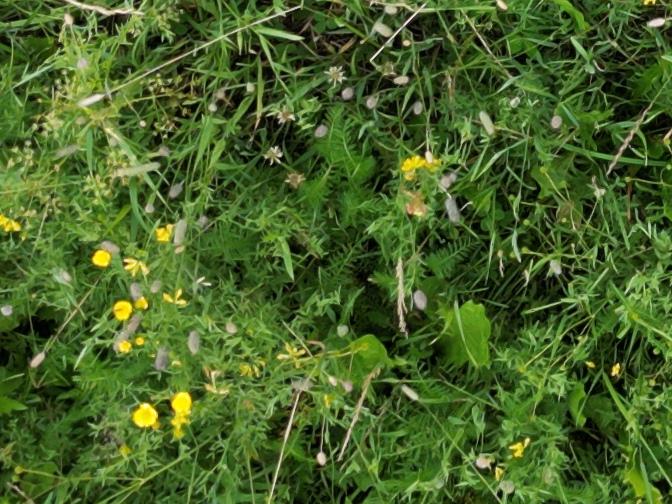
Flowers visible:  daisy flowers, yarrow flowers,  daisy flowers